Santi Venanzio e Ansovino

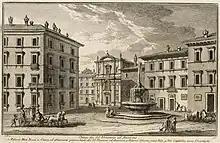
Santi Venanzio e Ansovino and "Fountain of the Piazza d'Aracoeli" in a print by Giuseppe Vasi

Santi Venanzio e Ansovino was a Roman Catholic church situated near the Capitoline Hill in Rome, in the area now occupied by the Piazza d'Aracoeli. It was dedicated to two saints associated with the city of Camerino: Venantius of Camerino, a martyr; and Ansovinus, bishop of Camerino. The church was also called "SS Venanzio ed Ansovino de' Camerinesi".